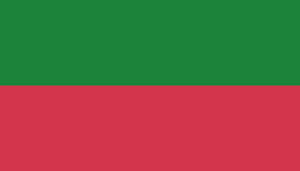
Montúfar est un canton d'Équateur situé dans la province de Carchi.
Cet article présente une liste des principales villes d'Équateur jusqu'en 2012.